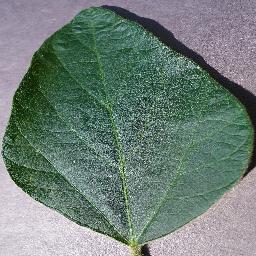
Label: Soybean___healthy